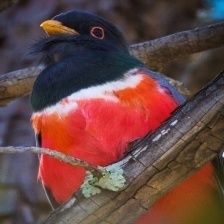
Species: ELEGANT TROGON
Scientific name: TROGON ELEGANS